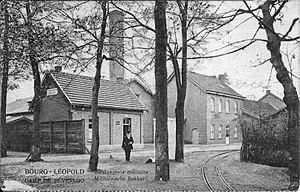
Camp de Beverloo était une installation militaire à Bourg-Léopold en Belgique, 70 km au sud-est d'Anvers. À sa construction Bourg-Léopold faisait partie de la commune voisine de Beverloo d'où son nom.